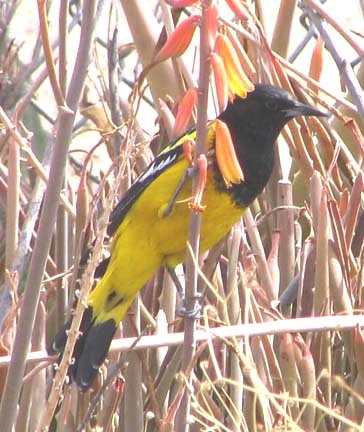
the head of the bird is black while the body of the bird is yellow.
this bird has a long black bill, a black crown, and a yellow breast and belly.
this is a yellow bird with a black head and a pointy beak.
this vibrant bird has a narrow sharp beak, with a dark black head and bright yellow belly and black tail feathers.
bird with black crown, nape, throat and breast, yellow belly and abdomen, brown tarsus and feet
this black headed bird is of small size with a bright yellow breast and black wings.
this bird has wings that are black and has a yellow body
this bird is yellow with black and has a long, pointy beak.
this bird has long slim body which has a yellow breast and a small black head.
this bird has a black crown, black primaries, and a yellow belly.
Species: Scott Oriole